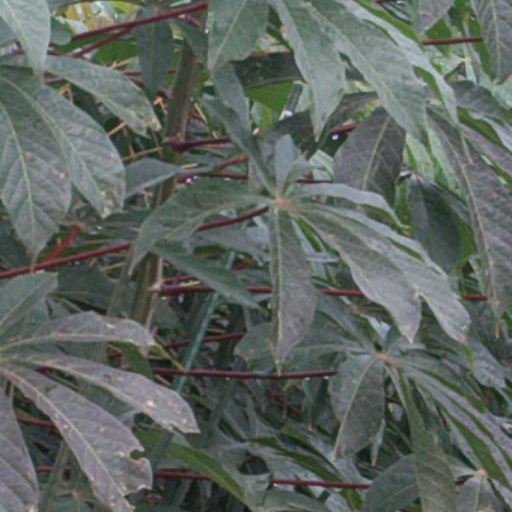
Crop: cassava